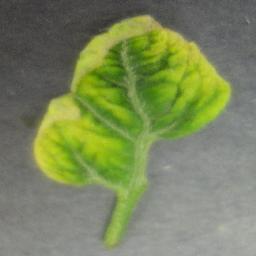
Label: Tomato___Tomato_Yellow_Leaf_Curl_Virus